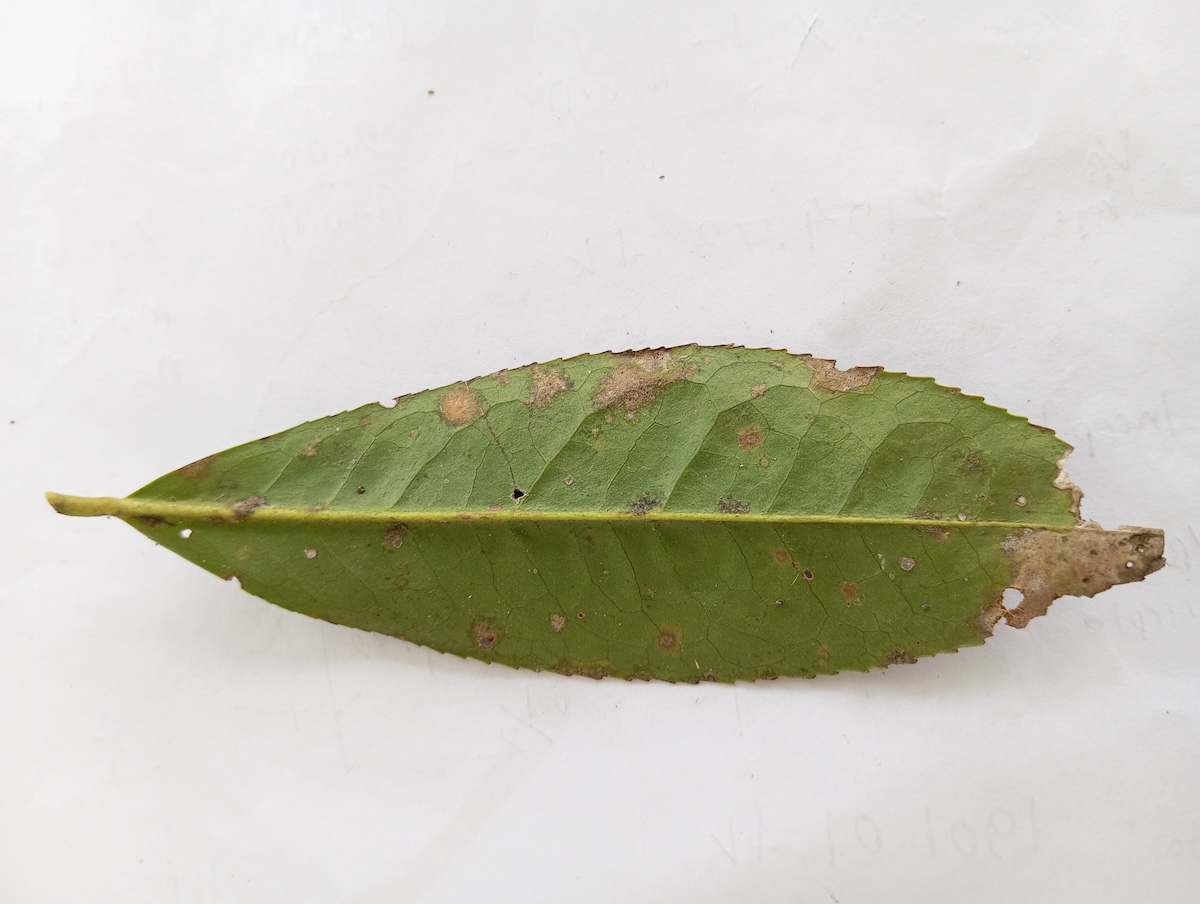
Label: Brown Blight